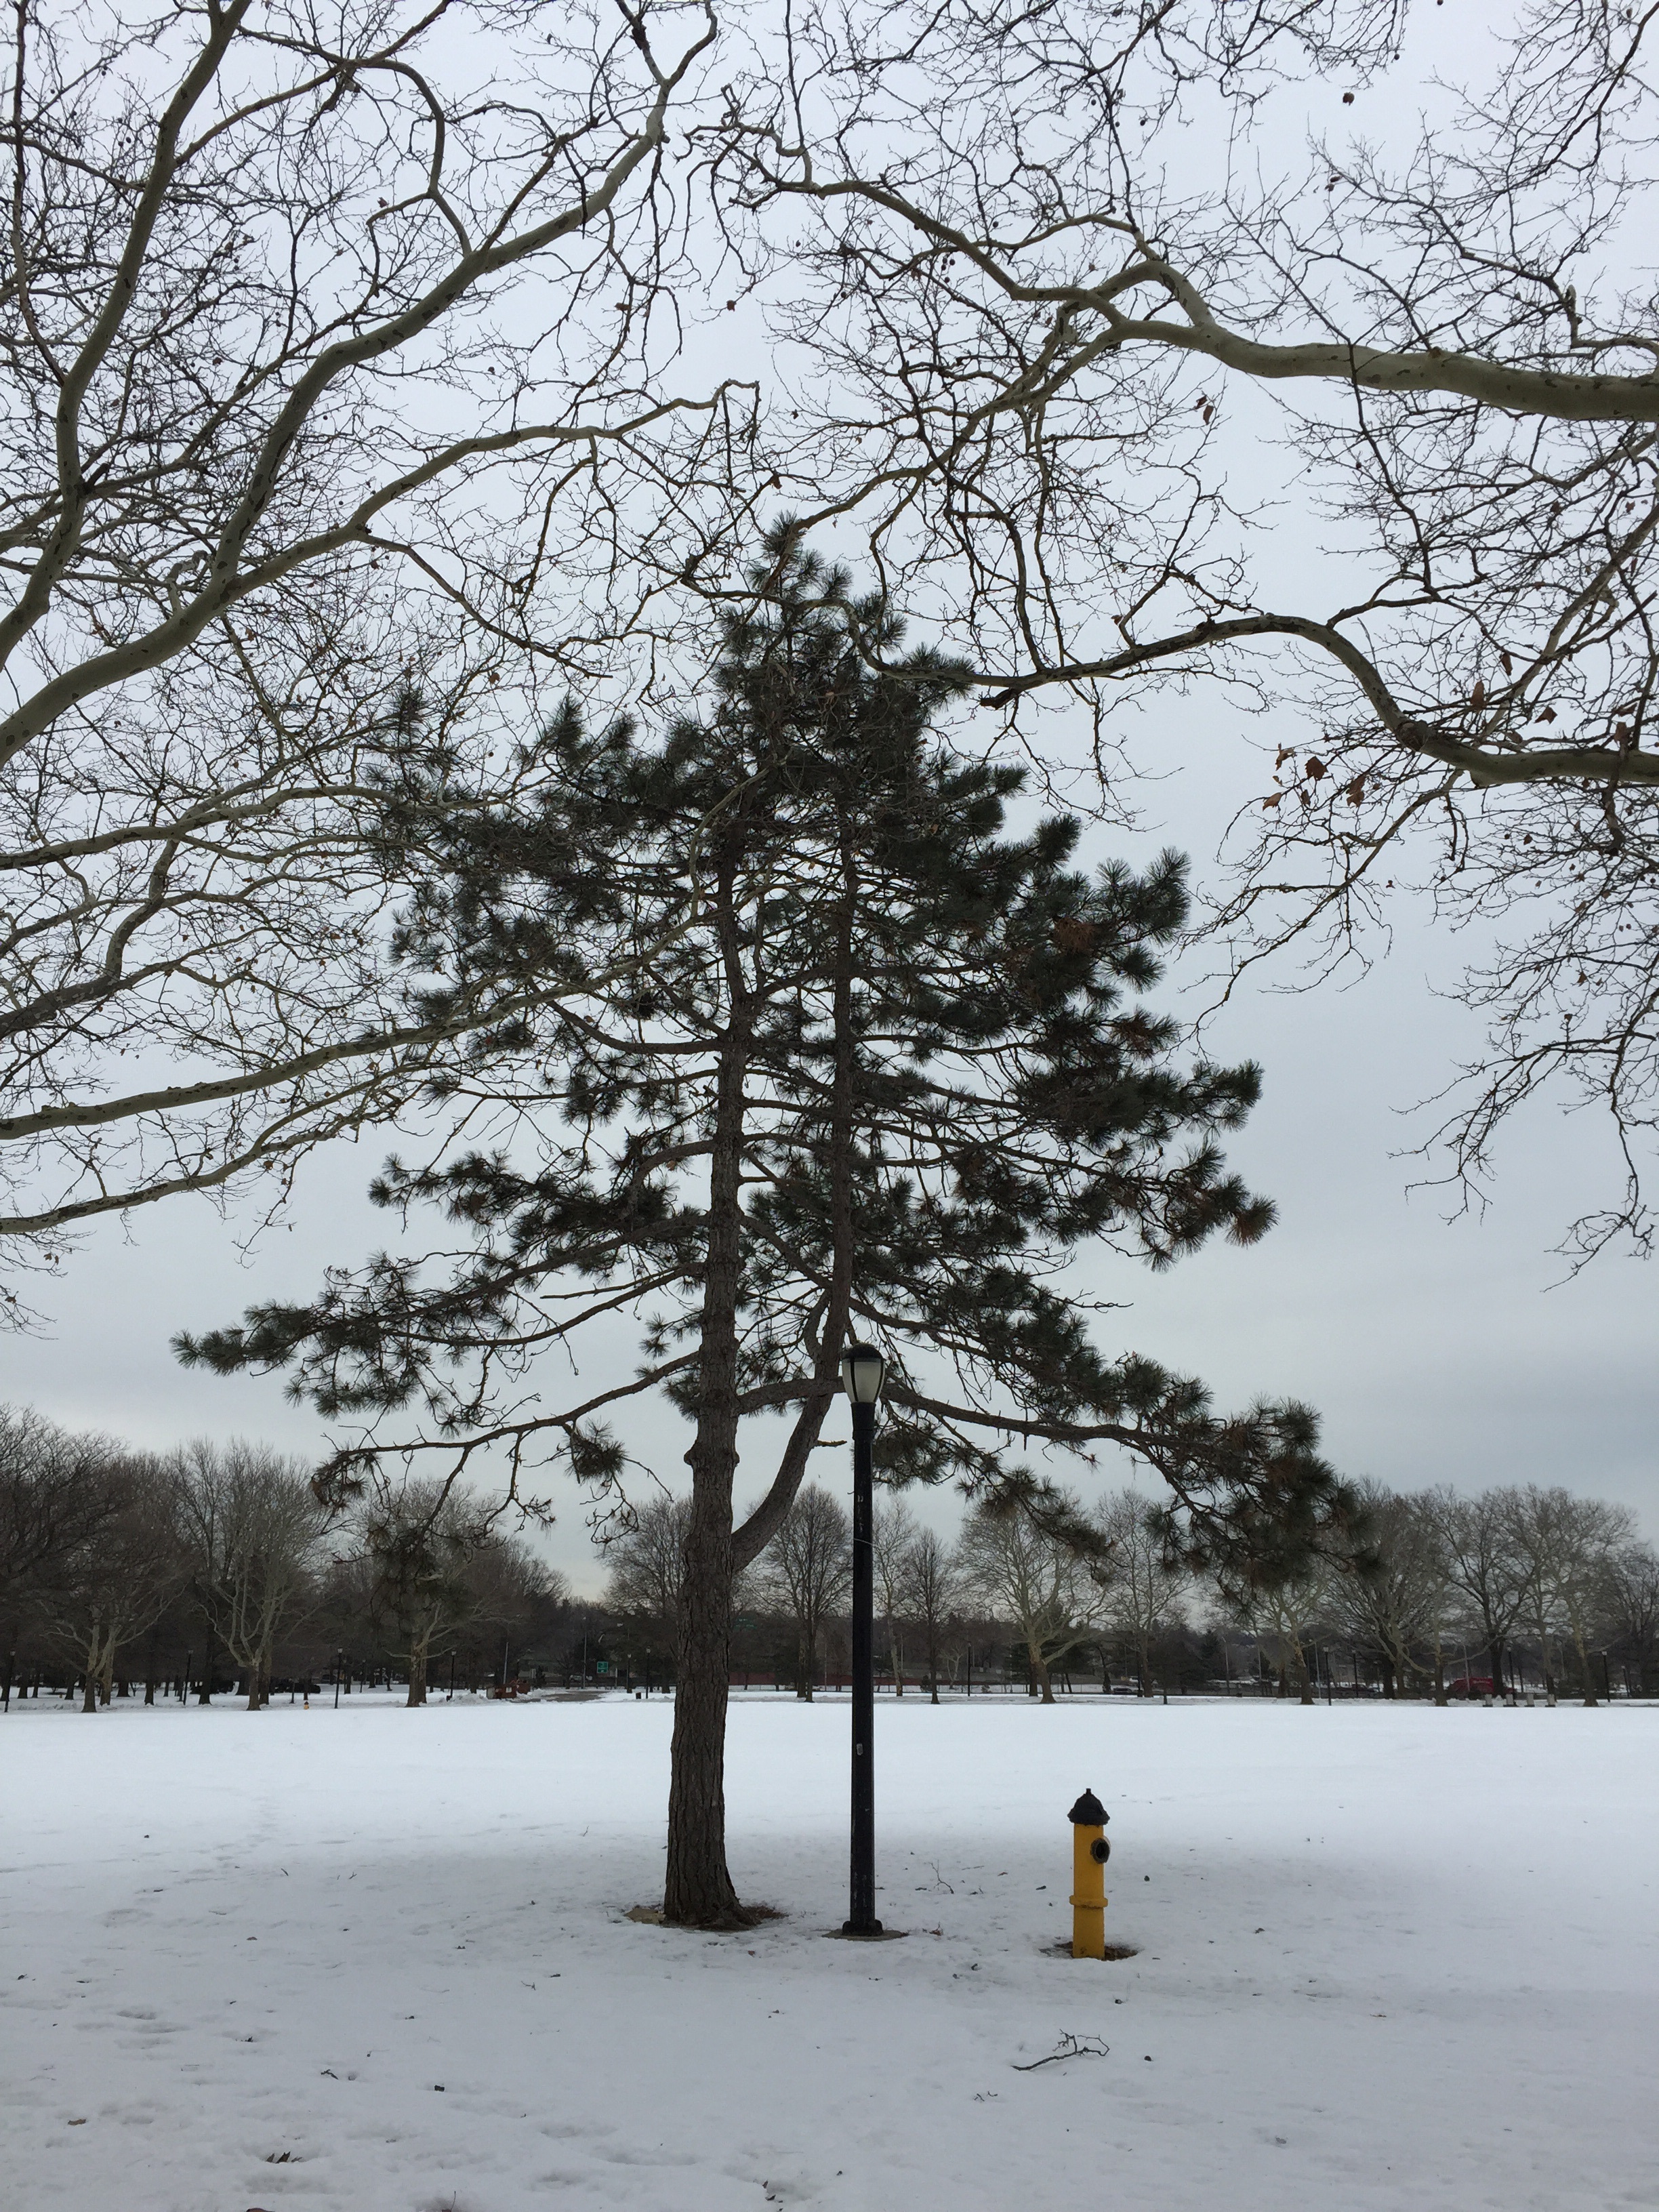
tree, branch, snow, winter, plant, frost, ice, weather, season, freezing, atmospheric phenomenon, woody plant, winter storm